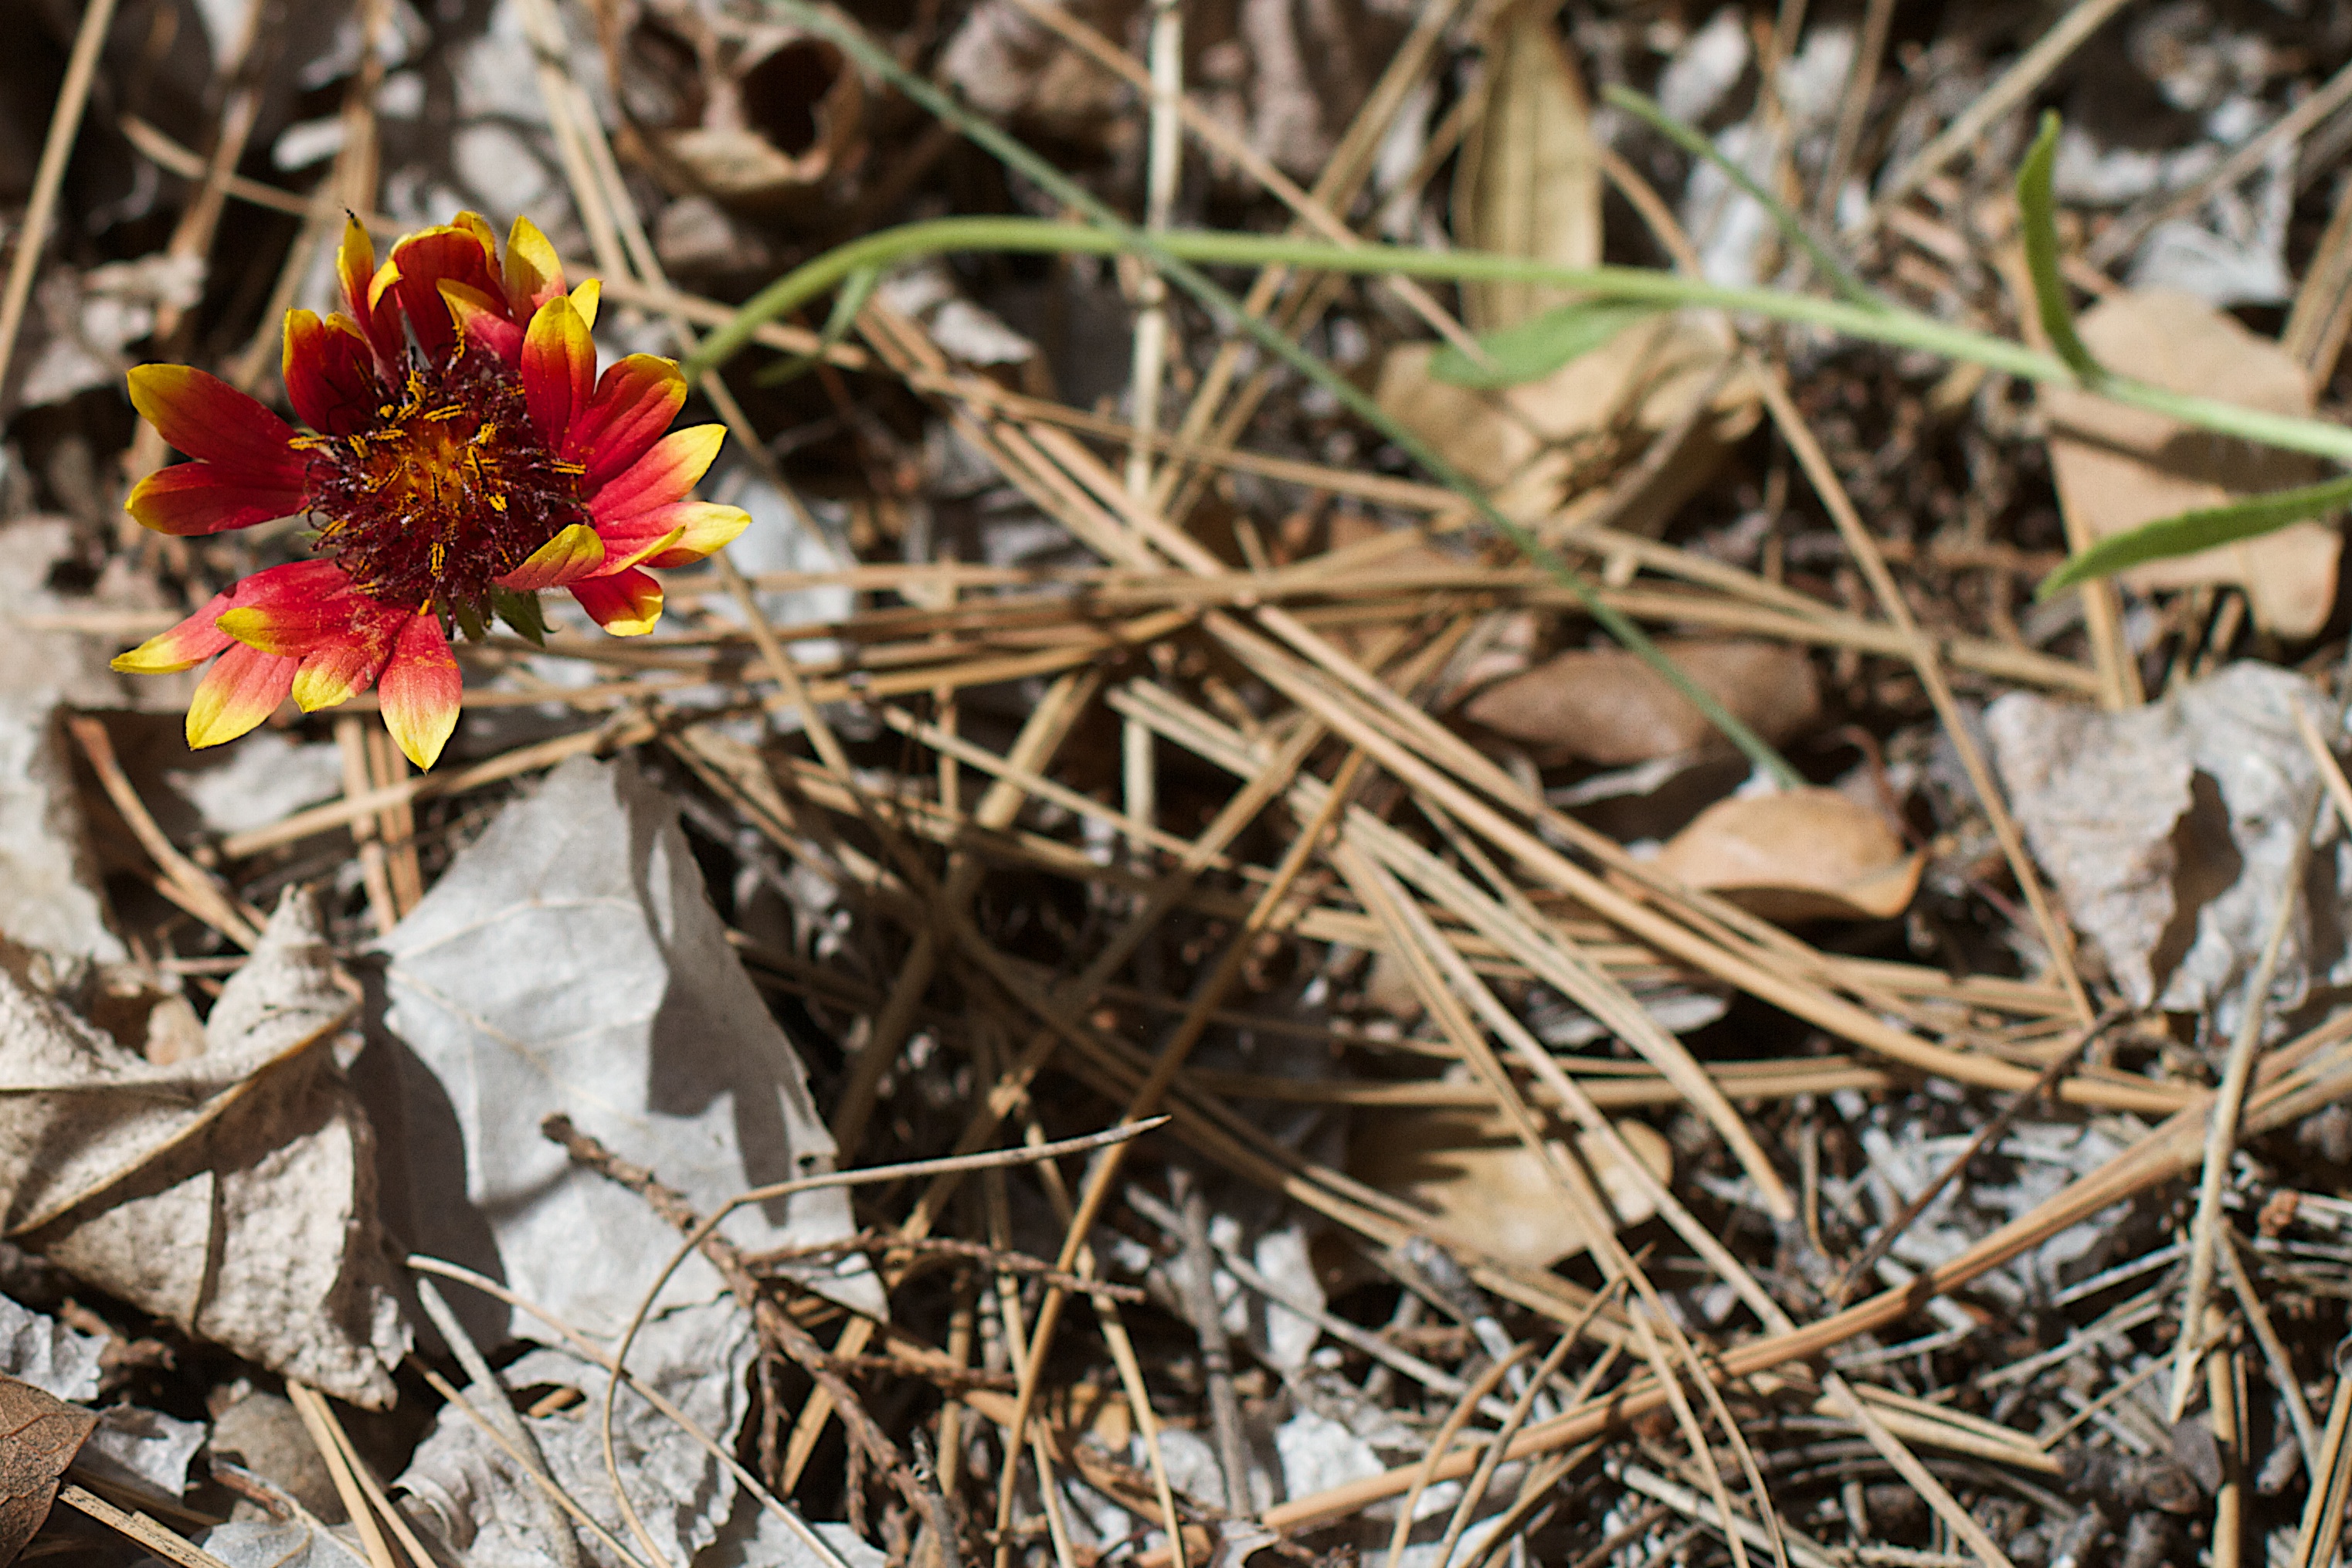
nature, grass, branch, plant, leaf, flower, wildlife, autumn, soil, flora, season, fauna, wildflower, macro photography